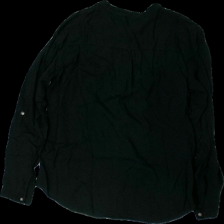
View: back
Type: Shirt
Category: Ladies
Brand: Lindex
Colors: Black
Material: 1005 viscose
Cut: Regular
Size: 38
Season: All
Holes: Minor
Damage: hål i armhåla
Damage location: middle left
Damage 2 location: middle left
Price range: <50
Recommended usage: Export
Description: svart skjorta, hårig i färgen, hål i armhåla